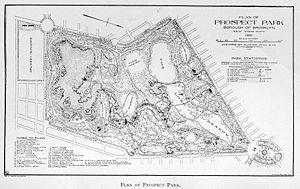
Prospect Park est un parc public de New York aux États-Unis, situé dans l'arrondissement de Brooklyn. Avec une superficie de 2,1 km², c'est l'un des plus grands parcs de la ville.